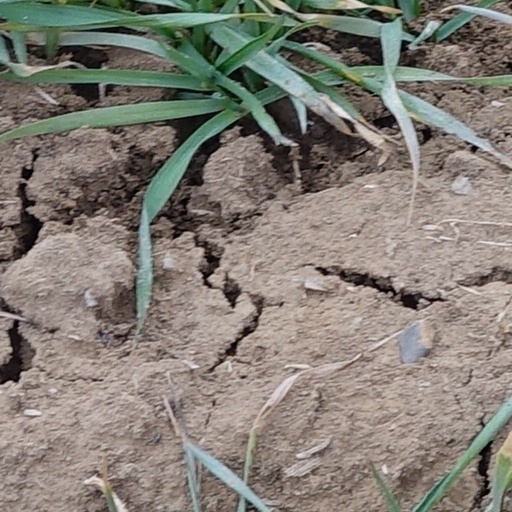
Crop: wheat